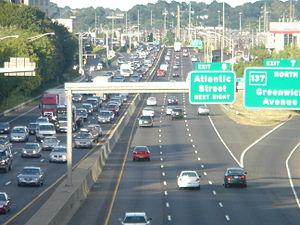
L'interstate 95 au Connecticut constitue un segment de l'interstate 95, l'autoroute majeure de la côte est des États-Unis. Sur une longueur de plus de 3 000 kilomètres, cette auroroute relie les villes de Miami, Jacksonville, Washington, Baltimore, Philadelphie, New York et Boston.